Engineered cellular magmatic

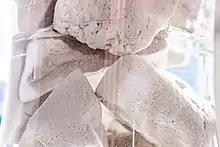
ECM bio-lattice for air filtration

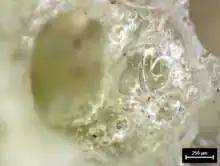
Microscopy of an ECM upcycled from waste glass.

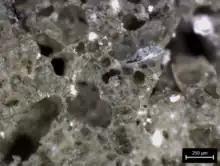
Microscopy of an ECM produced from municipal solid waste incinerator ash and carbon fiber waste.

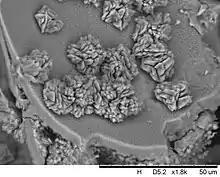
SEM image of zeolite crystals on the cell wall of an engineered cellular magmatic.

Engineered cellular magmatics (ECMs) are synthetic stone of glass and ceramic. ECMs replicate rare, naturally occurring volcanic materials, and exhibit useful structural and chemical properties of those materials. The US Department of Energy has recognized ECMs as an advanced material, funding further research into the manufacture and application of ECMs through ARPA-E and Savannah River National Laboratory.